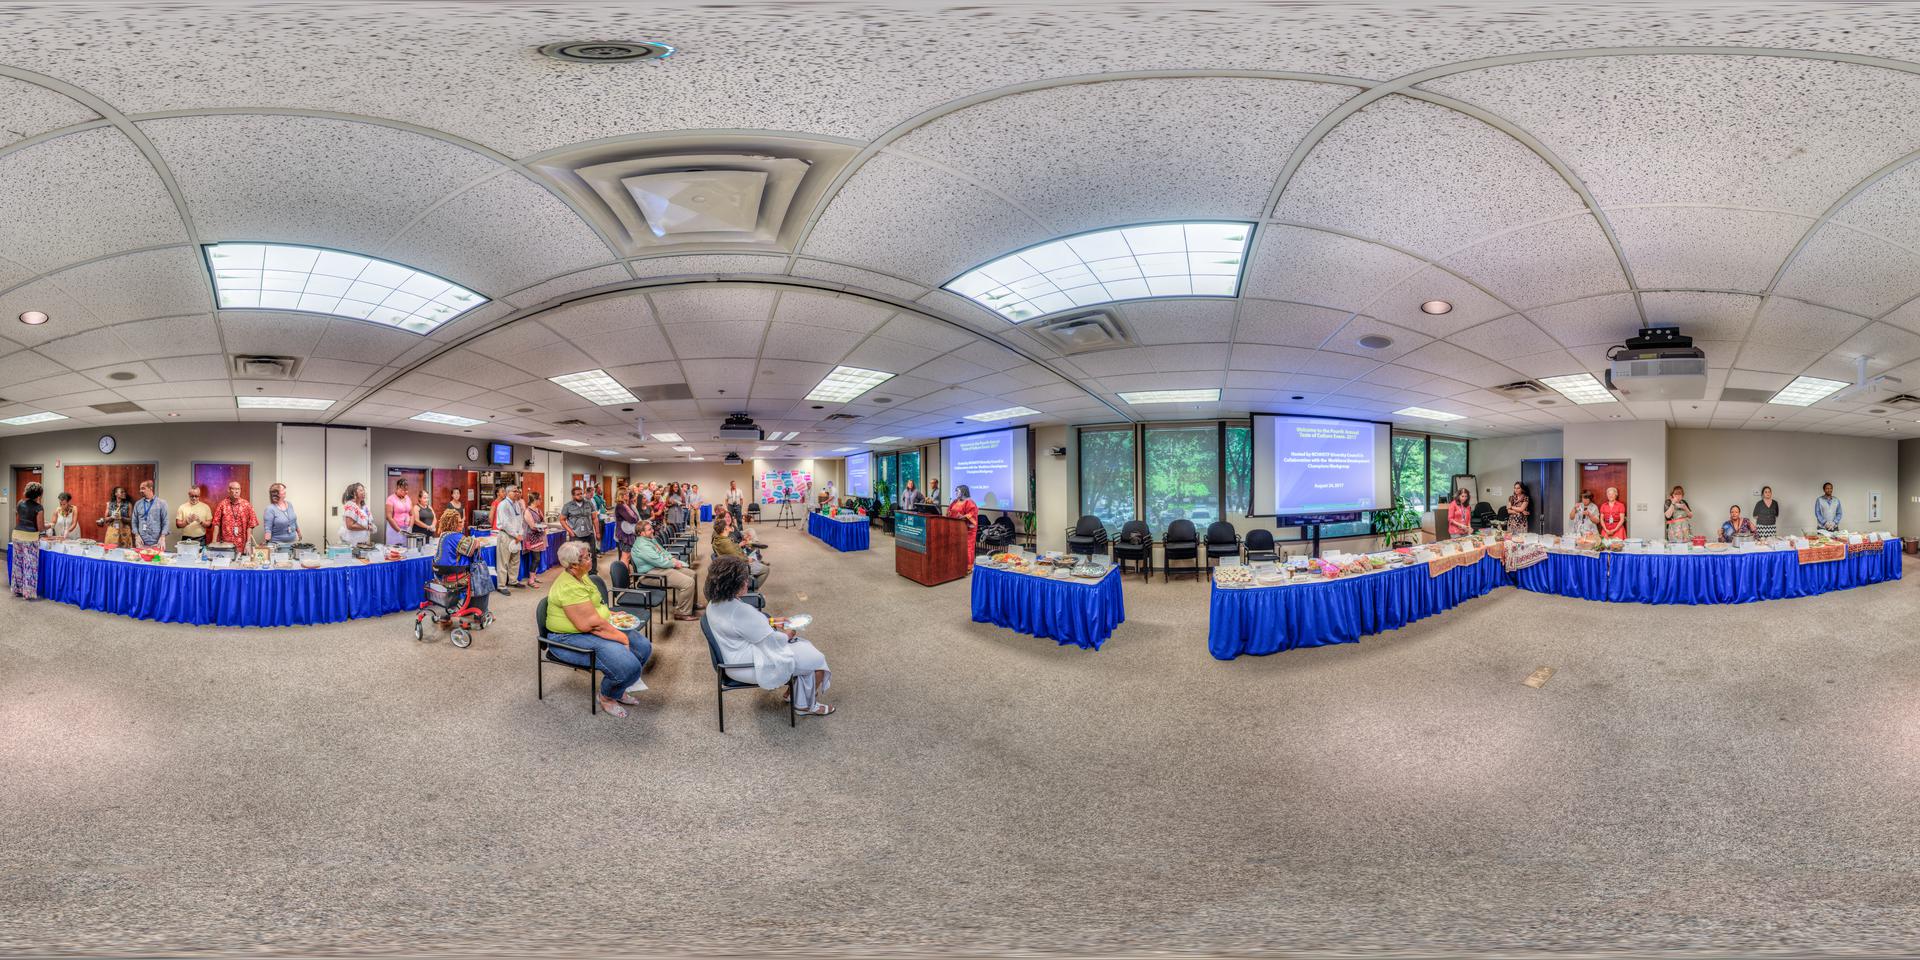
Referred object: the projector to the right from the current viewpoint

Referred object: the podium opposite the seated audience